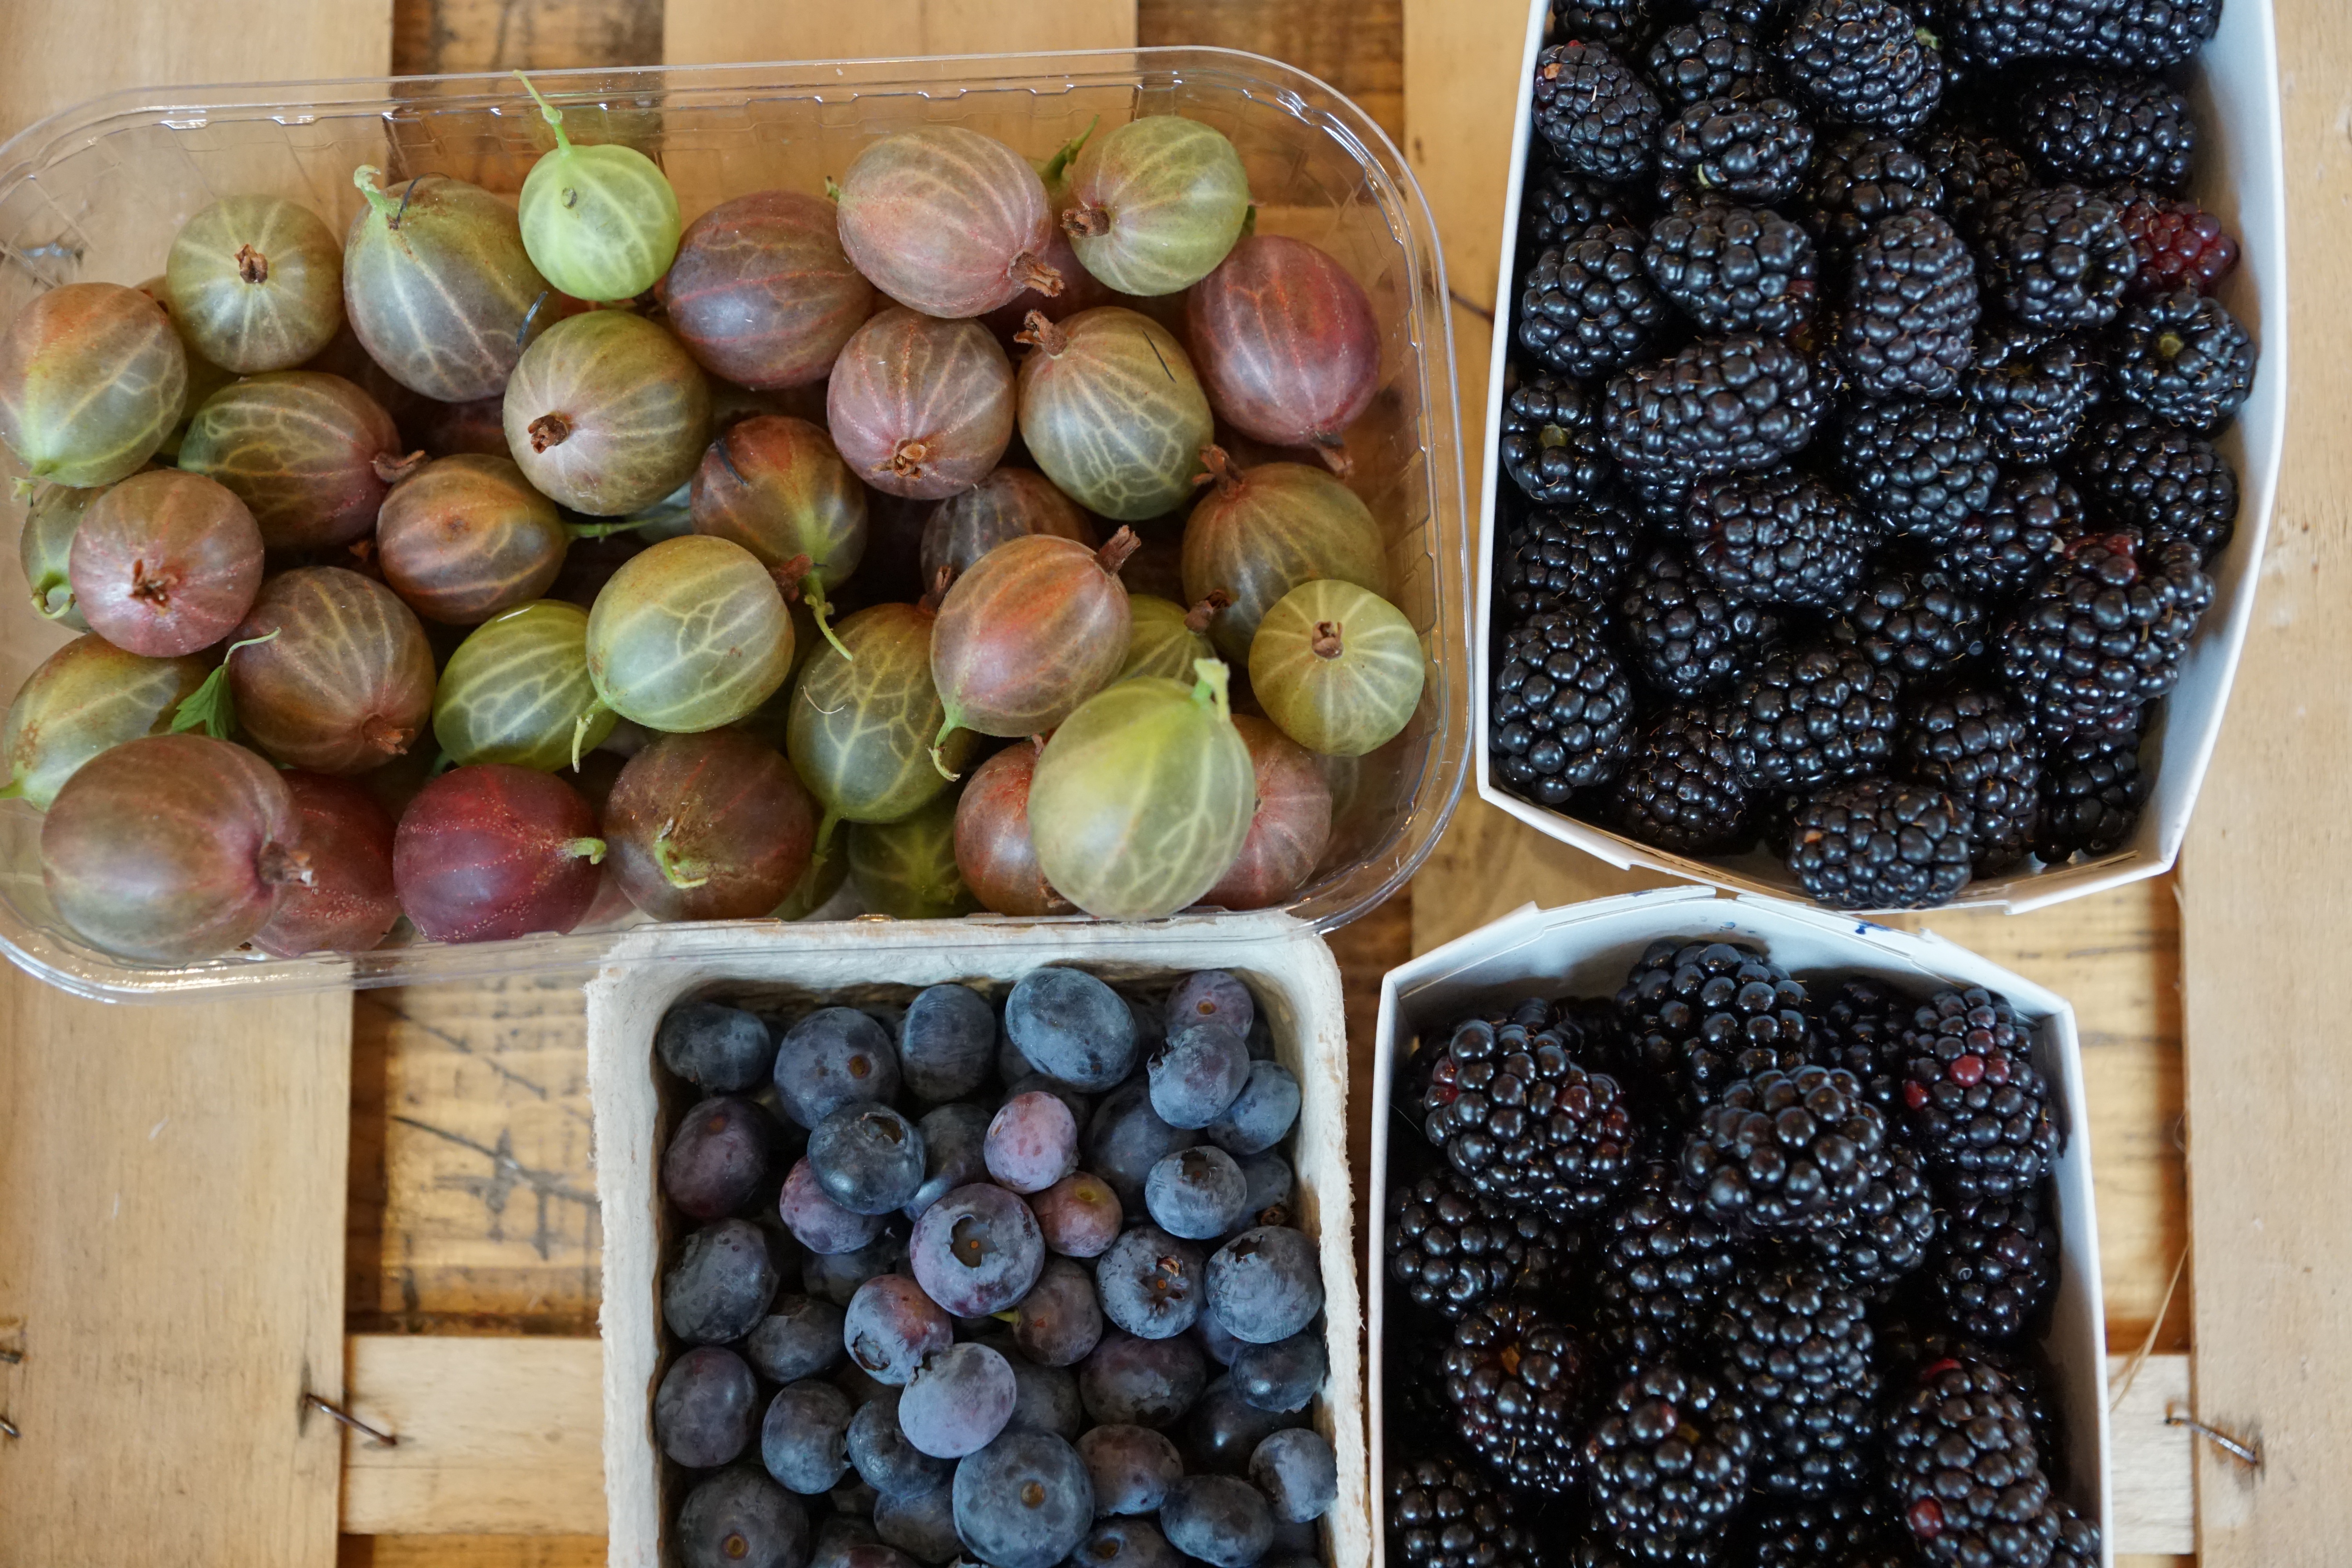
plant, fruit, berry, food, produce, healthy, eat, delicious, berries, flowering plant, gooseberries, land plant